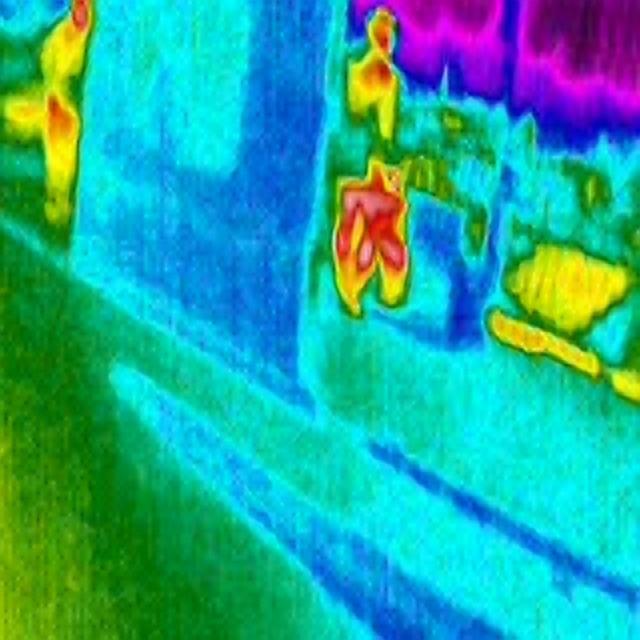
Detected objects:
label: person
label: person